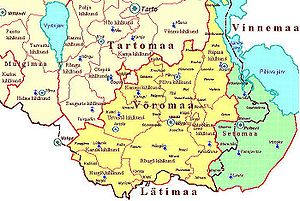
Võro (sprog)
Võro område - Võromaa med den historiske grænse til Tartumaa og Setumaa
Võro er en dialekt af sproget estisk, som afviger ret meget fra standardsproget og undertiden regnes for et selvstændigt sprog. Sproget har sin egen grammatik og ordforråd.